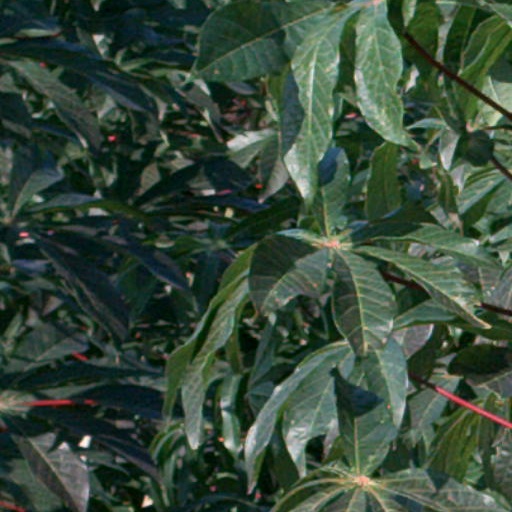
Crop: cassava